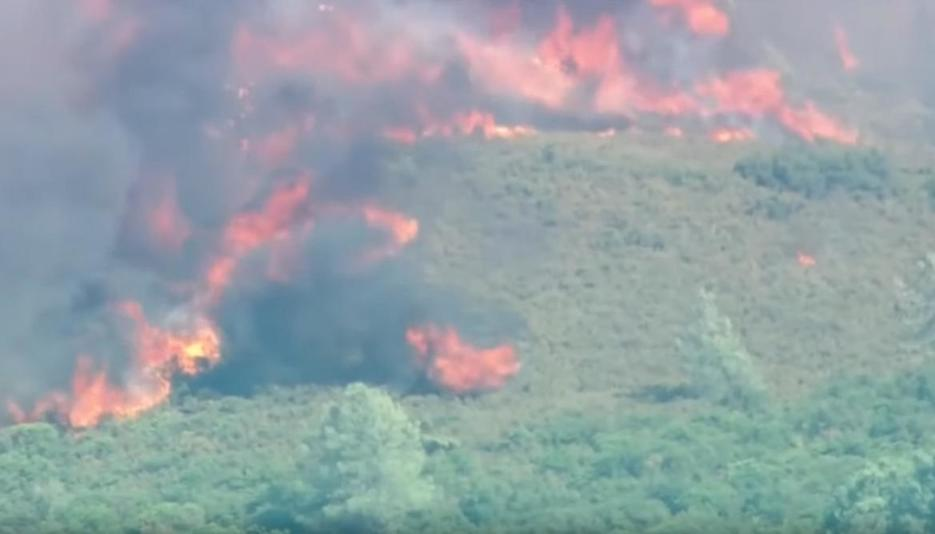
Fire: yes
Smoke: yes